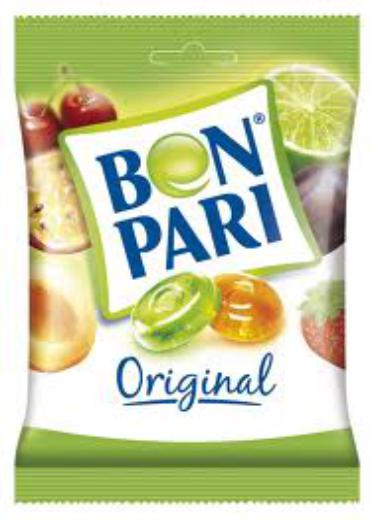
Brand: Bon Pari
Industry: Food